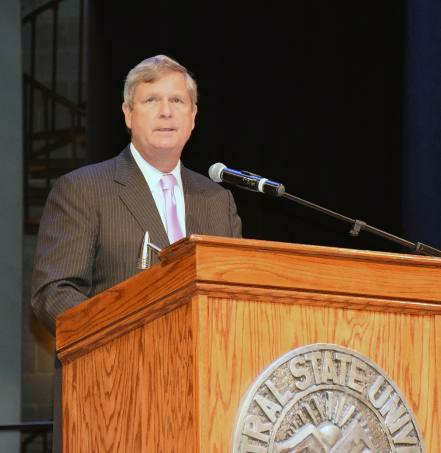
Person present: Yes